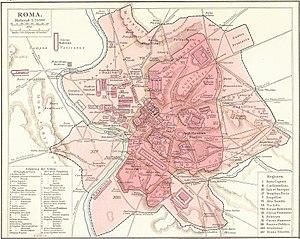
Plan de Rome dans l'Antiquité. Carte issue de l'Allgemeiner Historischer Handatlas de Gustav Droysen dirigé par Richard Andree, 1886.